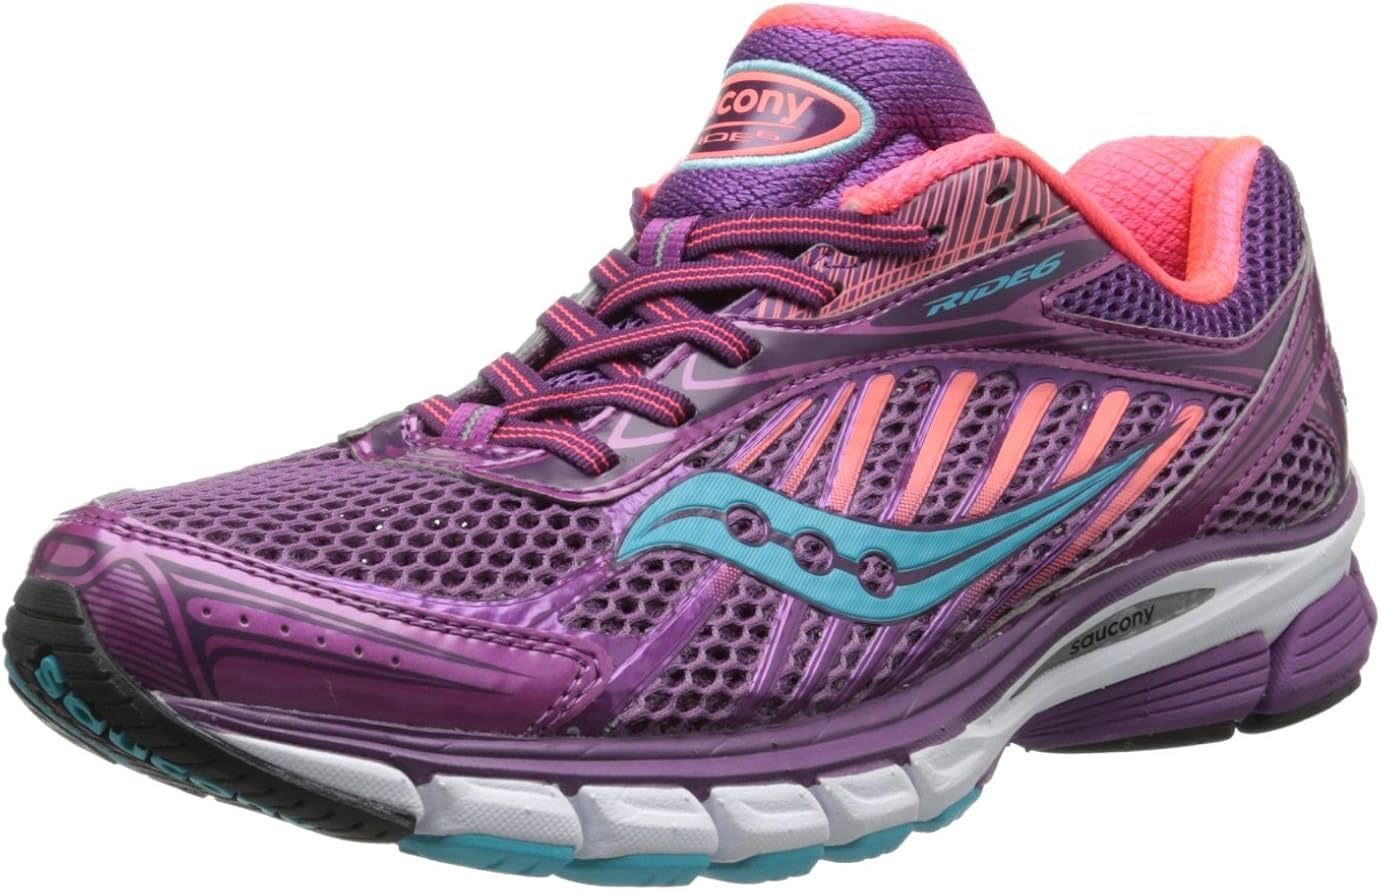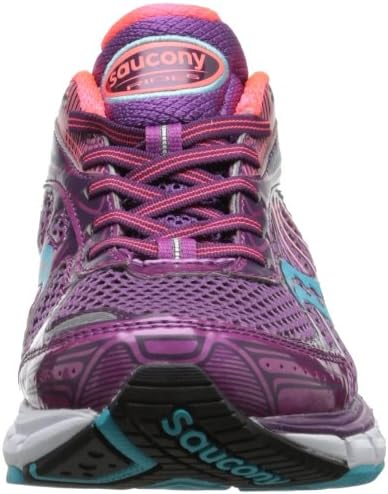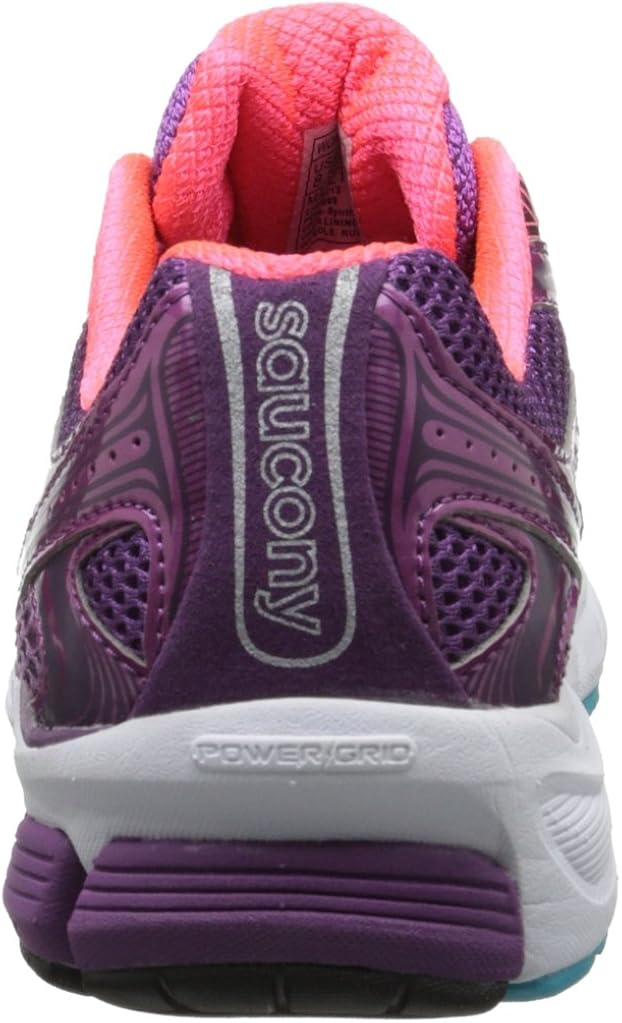
Saucony Women's Ride 6 Running Shoe
Category: AMAZON FASHION
Long distance runs are met with speed and responsiveness with Saucony's flagship neutral shoe, the Ride 6. Saucony is among the most respected names in running shoes. We offer a wide range of running and walking shoes, each with the Saucony trademark fit, feel and performance. We've spent years studying the biomechanics of top athletes. Our goal? To develop creatively engineered systems that maximize your performance in your specific activity, allowing you to focus on the activity instead of the equipment. From our studies have come many innovative Saucony concepts. Advanced technologies-like Grid, the first sole-based stability and cushioning system--provide an advantage to athletes of all types.
Features: 100% Synthetic | Imported | Manmade sole | This is a neutral shoe designed for normal to mild under-pronation | HydraMAX collar lining | ComfortLite sockliner | PowerGrid midsole | SRC Impact Zone | Deep forefoot flex grooves